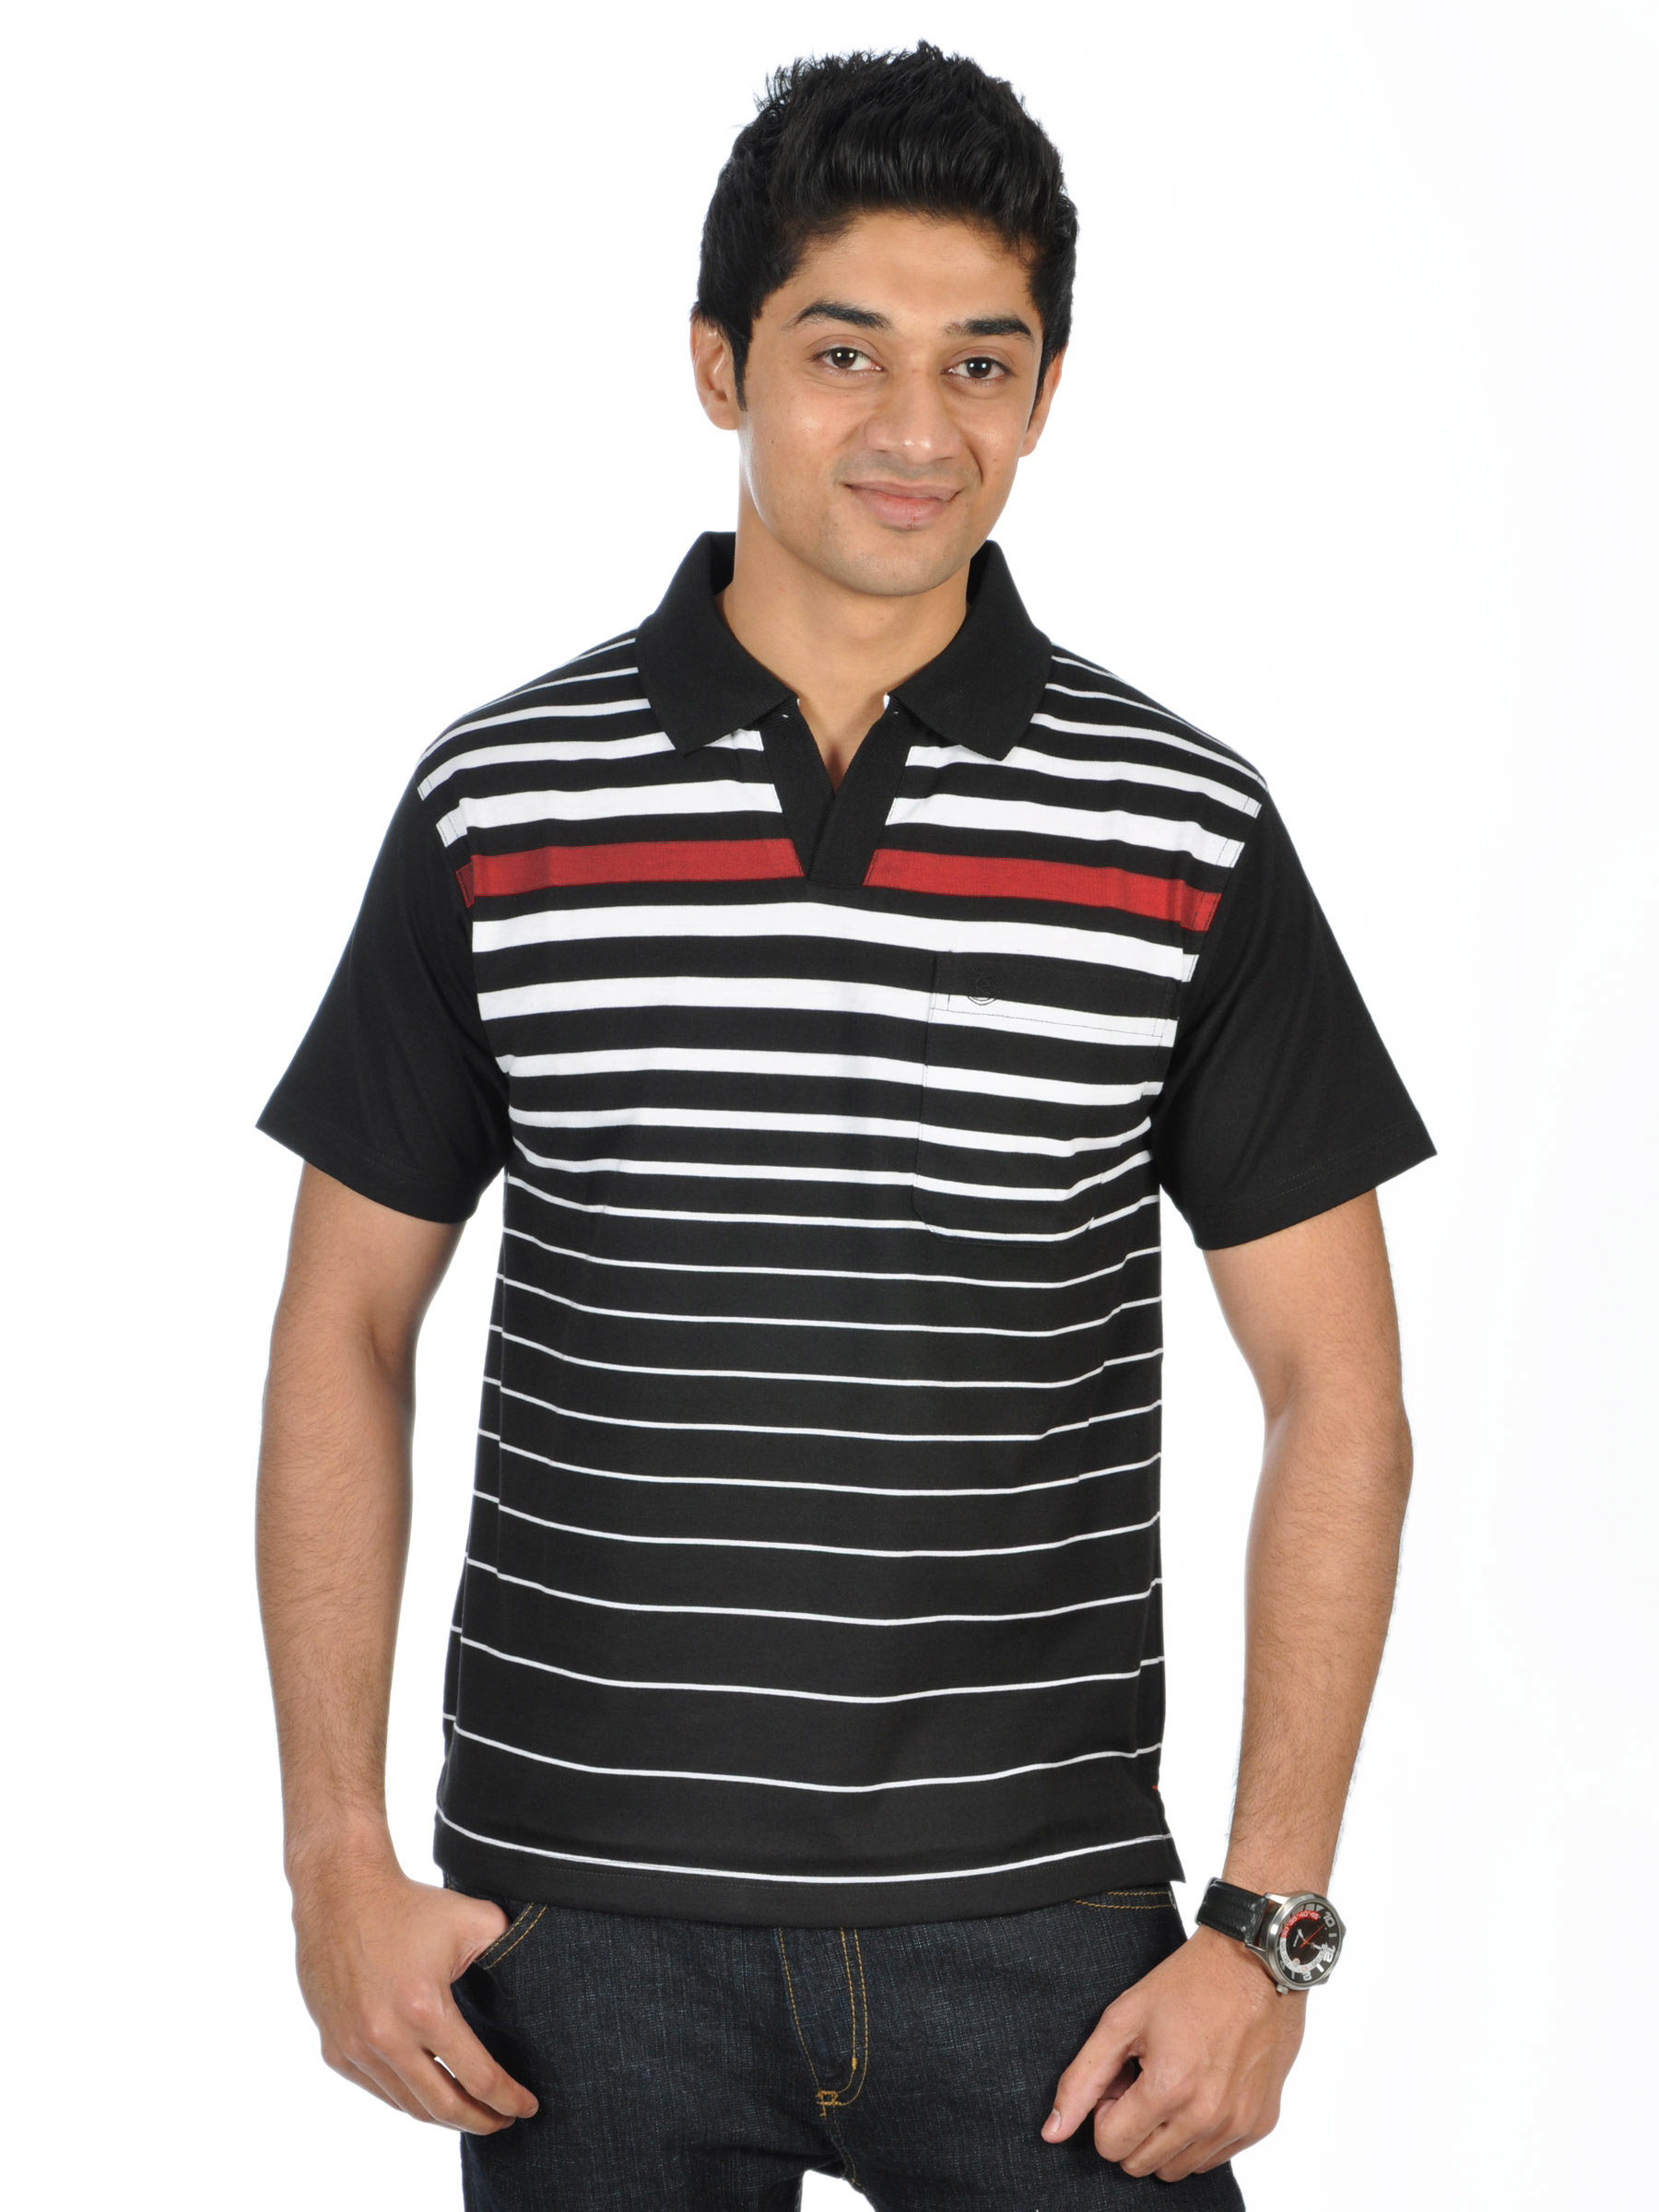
Classic Polo Men Vulcan Black Polo Tshirts
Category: Apparel / Topwear / Tshirts
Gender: Men
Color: Black
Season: Fall 2011
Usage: Casual